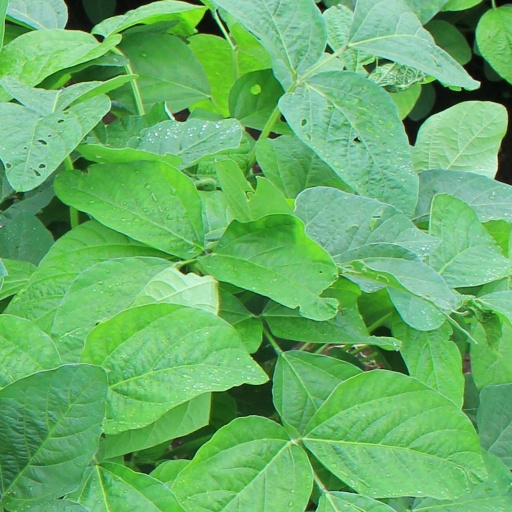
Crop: soybean